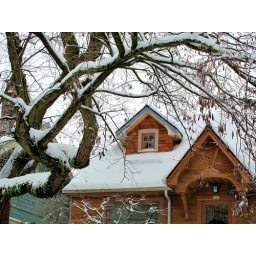
A delightful little bungalow down the street with a great tree in front